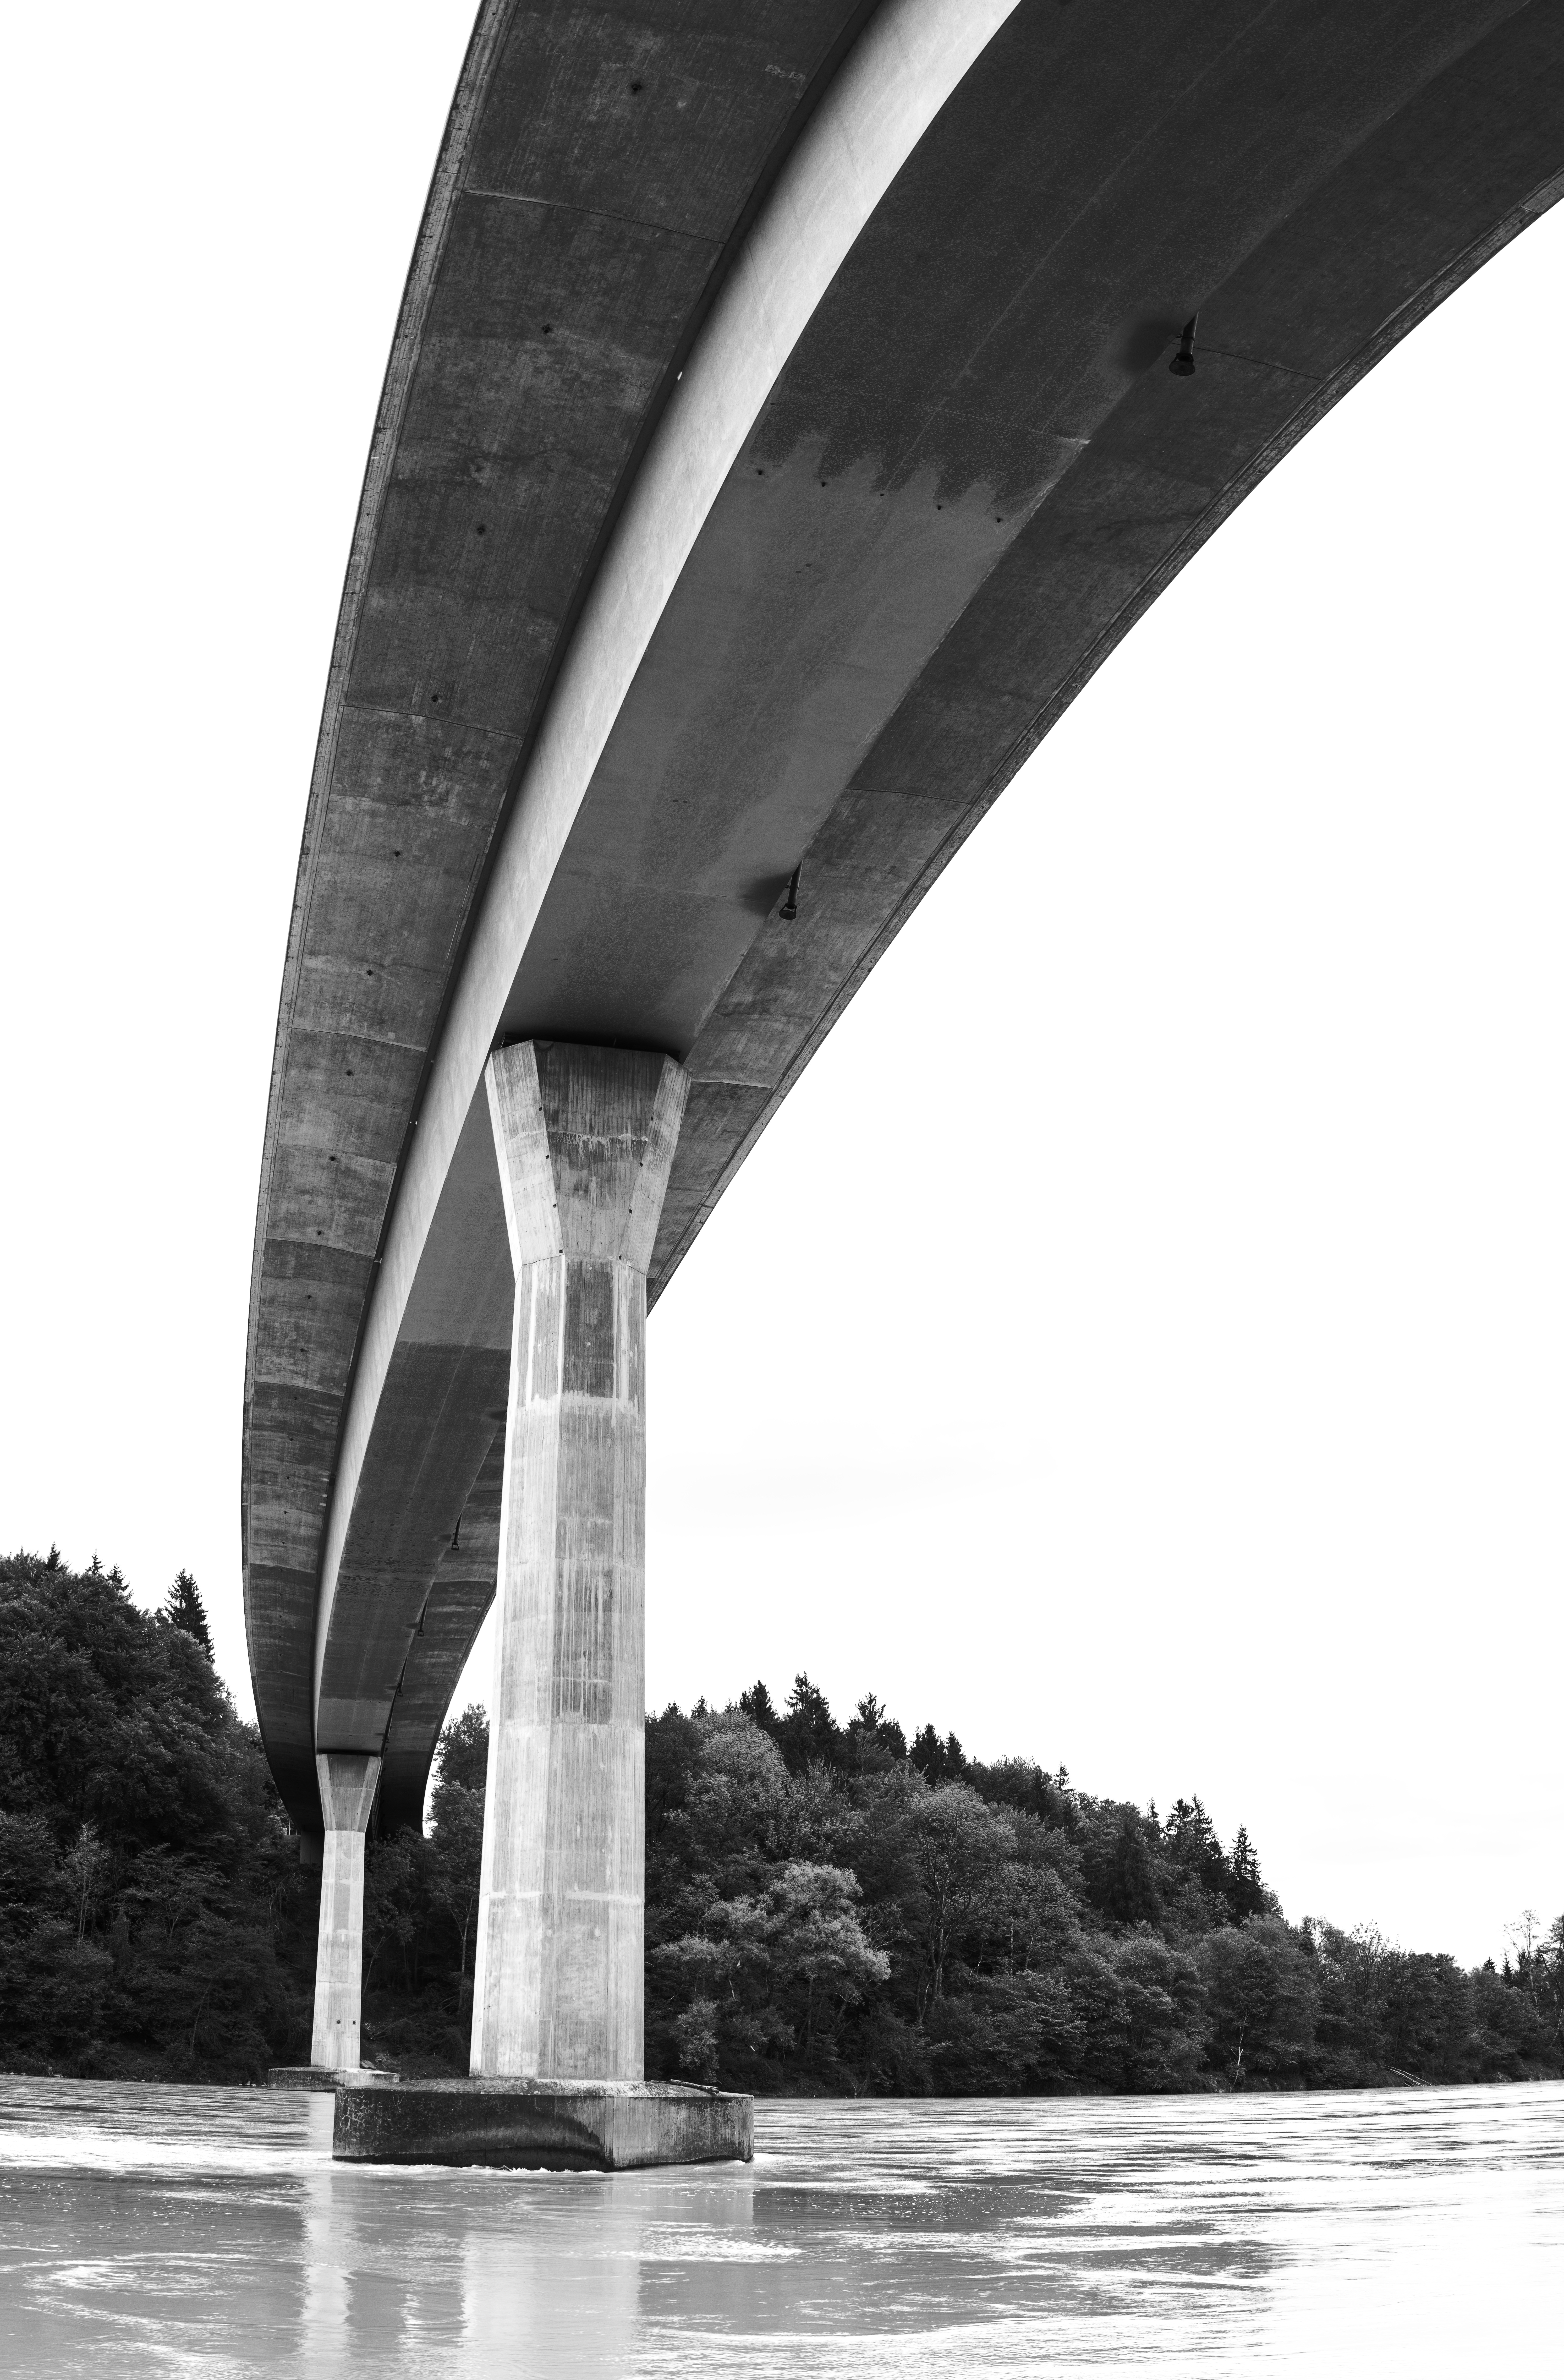
bridge, black and white, fixed link, monochrome photography, structure, water, sky, architecture, photography, arch, girder bridge, monochrome, concrete bridge, beam bridge, viaduct, extradosed bridge, angle, box girder bridge, overpass